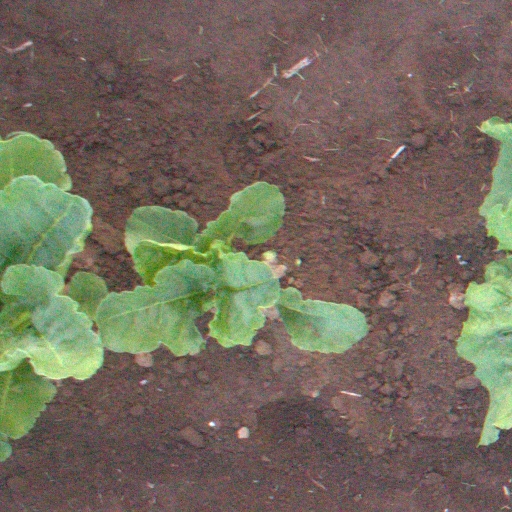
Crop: sugar beet